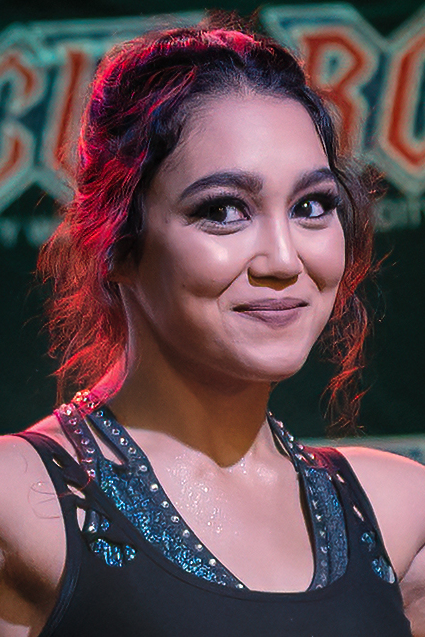
ร็อกแซนน์ เปเรซ

| name = ร็อกแซนน์ เปเรซ
| image = Rok-C in July 2021 (headshot).jpg
| names = Rok-CRoxanne Perez
| birth_name = คาร์ลา กอนซาเลซ
| birth_place = Laredo, Texas, U.S.
| billed = Laredo, Texas
| trainer = Laredo Wrestling AllianceBooker T (wrestler)|Booker TDaga (wrestler)|DagaWWE Performance Center (Sara Amato)
| debut = 2018
คาร์ลา กอนซาเลซ (Carla Gonzalez; เกิด 5 พฤศจิกายน ค.ศ. 2001) เป็นนักมวยปล้ำอาชีพชาวอเมริกันที่เซ็นสัญญากับ WWE ภายใต้ชื่อ ร็อกแซนน์ เปเรซ (Roxanne Perez) ซึ่งเธอเป็นแชมป์หญิง NXT และแชมป์แท็กทีมหญิง NXT เธอยังเป็นที่รู้จักจากผลงาน Ring of Honor ซึ่งเธอเป็นแชมป์โลกหญิง ROH คนแรกภายใต้ชื่อ ร็อก-ซี (Rok-C)
== แชมป์และรางวัล ==
* Mission Pro Wrestling
** MPW Awards (3 times)
*** Wrestler of the Year for MPW (2019)
*** Match of the Year for MPW (2019)
*** Moment of the Year for MPW (2019)
* New Texas Pro Wrestling
** New Texas Pro Women's Championship (1 time)
* "Pro Wrestling Illustrated"
** Ranked No. 28 of the top 150 female wrestlers in the "PWI Women's 150" in 2021
* Renegade Wrestling Revolution
** RWR Vixens Champion (1 time)
* Ring of Honor
** ROH Women's World Championship (List of ROH Women's World Champions|1 time)
** ROH Women's World Championship Tournament (2021)
** ROH Year-End Award (2 times)
*** Women of Honor|Female Wrestler of the Year (2021)
*** Best New Star (2021)
* Reality of Wrestling
** ROW Diamonds Division Championship (1 time)
* Sabotage Wrestling
** Sabotage War of the Genders Championship (1 time)
* WWE
** NXT Women's Championship (List of NXT Women's Champions|2 times)
** NXT Women's Tag Team Championship (List of NXT Women's Tag Team Champions|1 time) – with Cora Jade
** NXT Women's Breakout Tournament (2022)
** Women's Iron Survivor Challenge (NXT Deadline|2022)
== อ้างอิง ==
Reflist|refs=
== แหล่งข้อมูลอื่น ==
*
*
*
Navboxes|
หมวดหมู่:นักมวยปล้ำอาชีพหญิงชาวอเมริกัน
หมวดหมู่:นักมวยปล้ำอาชีพจากรัฐเท็กซัส